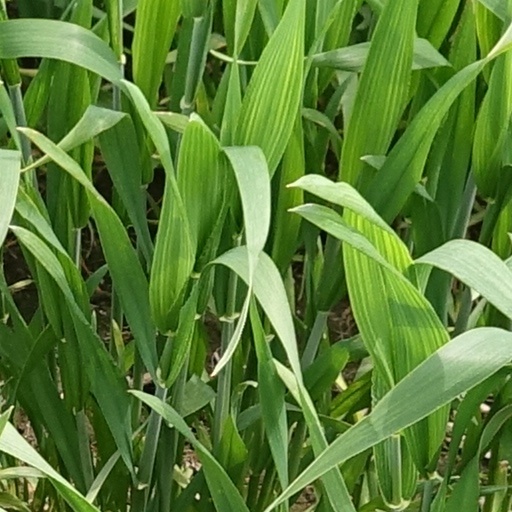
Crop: wheat